CSS Robert E. Lee

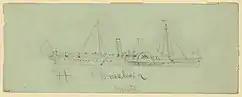
USS "Fort Donelson" drawing

"Robert E. Lee" was originally the merchant ship "Giraffe", a schooner-rigged, iron-hulled, oscillating-engined paddle-steamer with two stacks, built by J&G Thomson's Clyde Bank Iron Shipyard at Govan in Glasgow, Scotland, and launched on 16 May 1860 as a fast Glasgow-Belfast packet for the J. & G. Burns Line.